Gellerup

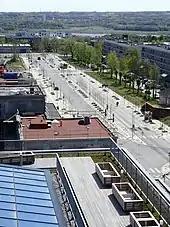
A new boulevard, as part of the Masterplan for renewal

The swimming division of AGF stopped their activities at Gellerup swimming hall for 2 weeks in April 2013, due to vandalism, harassment and attacks on employees.